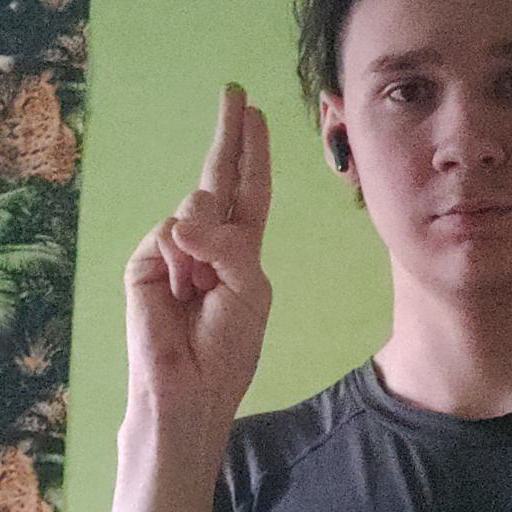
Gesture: two_up